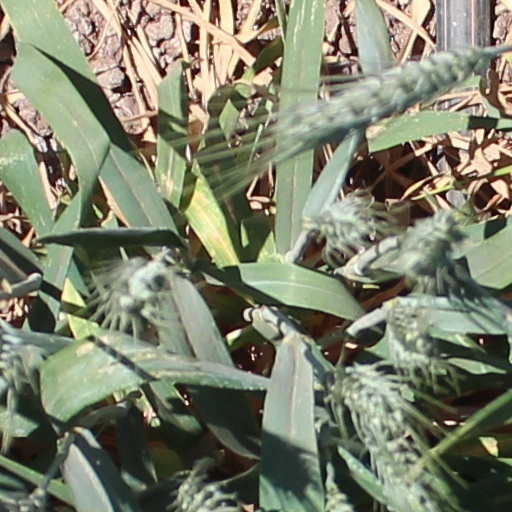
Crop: wheat